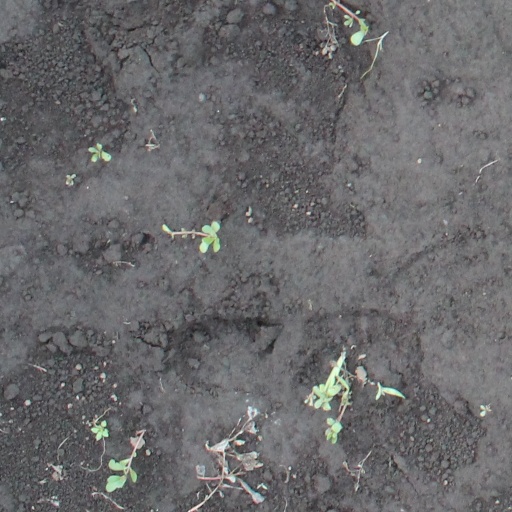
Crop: soybean